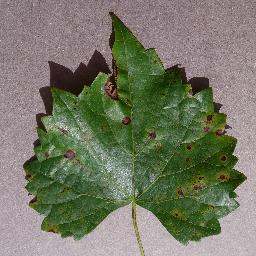
Label: Grape___Black_rot